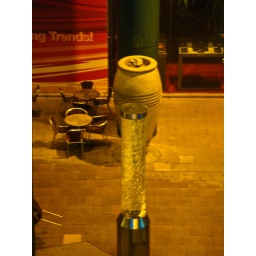
bubble water in the cylinder glass